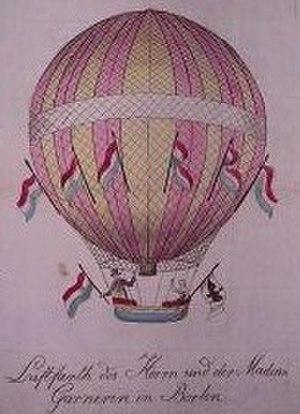
André-Jacques Garnerin, né le 30 janvier 1769 à Paris où il est mort le 18 août 1823, est un aérostier français.